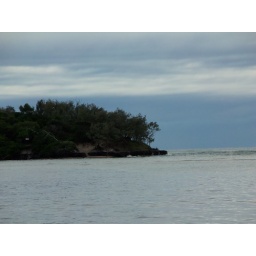
view from lake side at beach house in carimundi